Dorena, Missouri

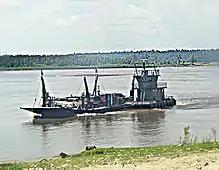

Dorena is an unincorporated community in southeastern Mississippi County, Missouri, United States. Route 77 and Route 102 intersect here, approximately thirteen miles southeast of East Prairie. Dorena lends its name to the nearby Dorena-Hickman Ferry, which connects Route 77 with the Kentucky side of the Mississippi River.